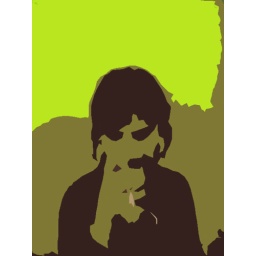
post processing of a cell phone camera sharp x25 shot, a girl drinking wine in a bar with friends